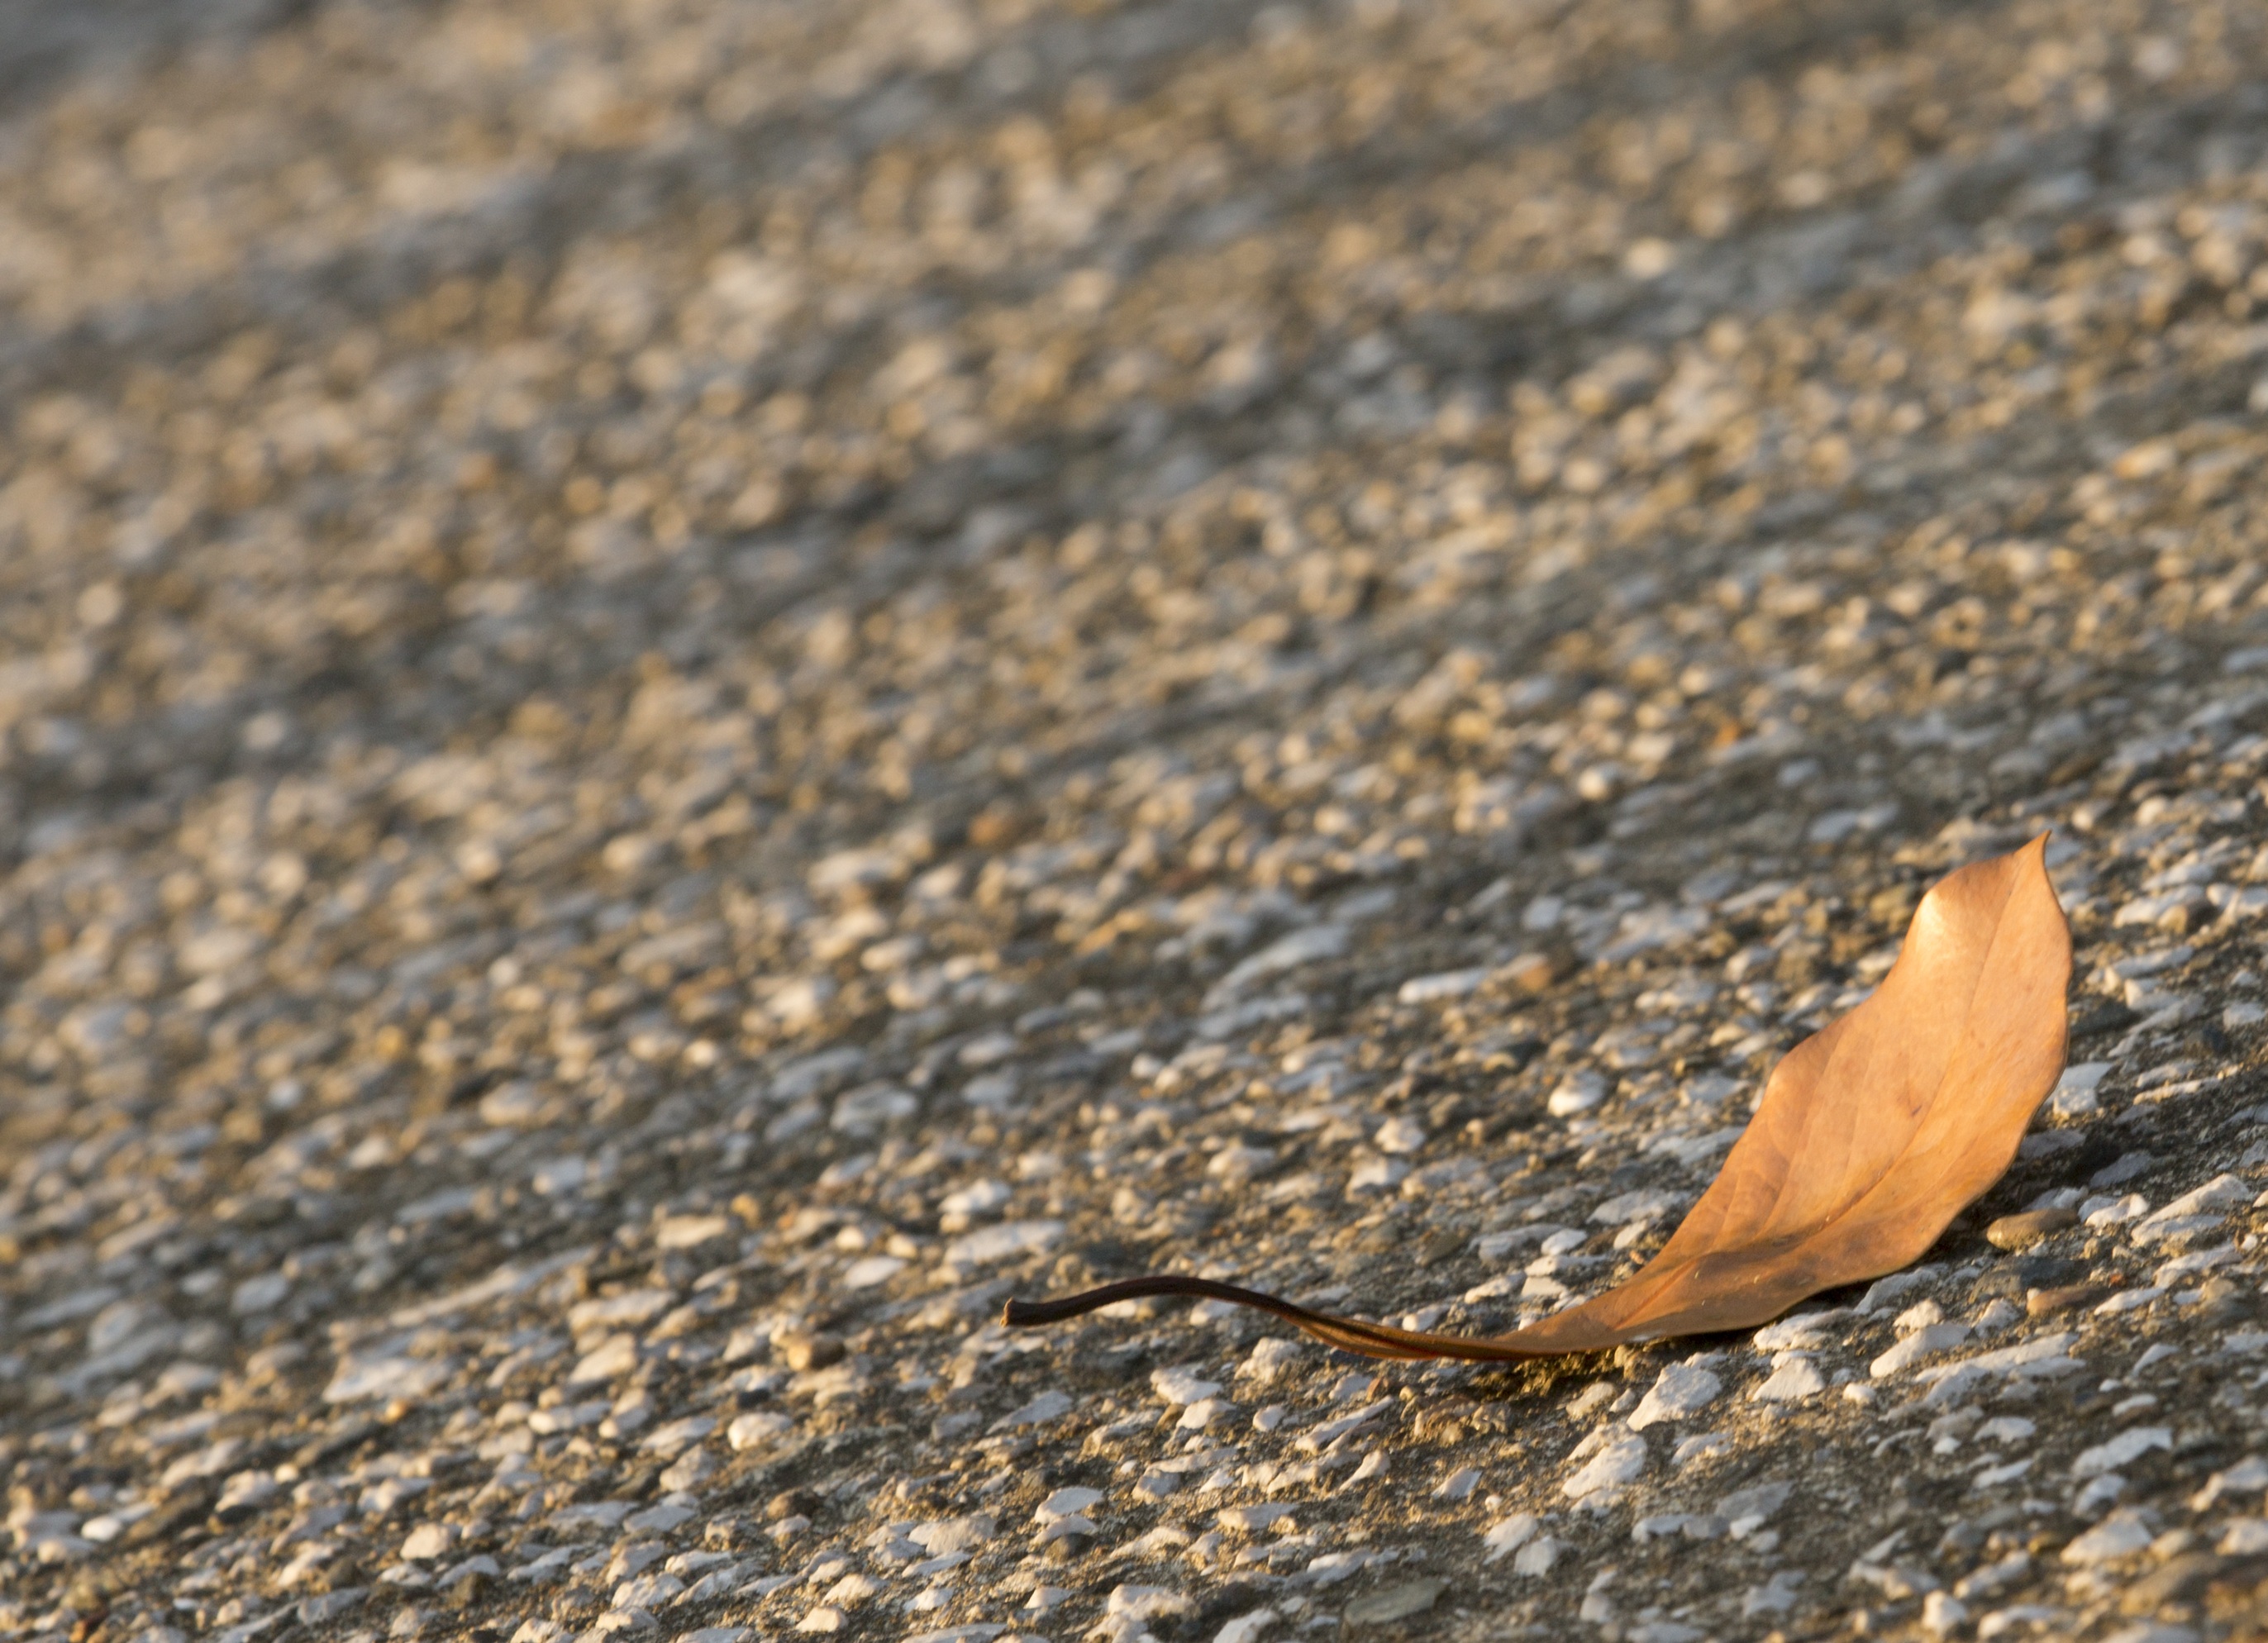
nature, sand, rock, light, wood, sunset, leaf, wildlife, autumn, shadow, soil, fauna, close up, macro photography, defoliation, lonely leaf, grass family